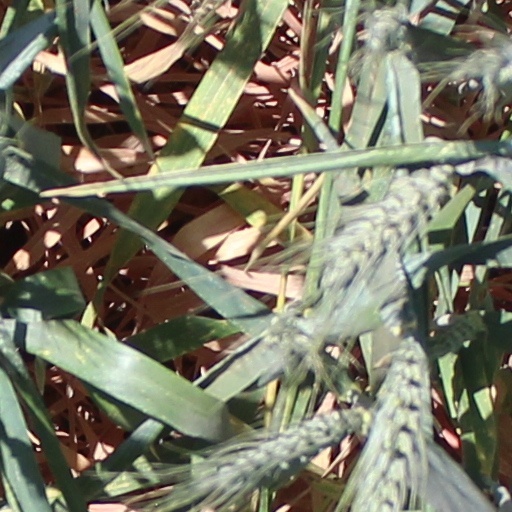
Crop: wheat